Lakeside Murders

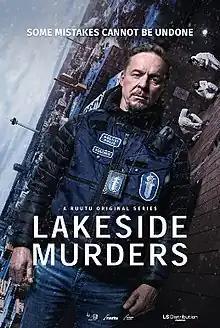

Lakeside Murders is a Finnish crime drama and Nordic noir television series created by and starring Eero Aho. The series is based on the "Koskinen" book series by Seppo Jokinen and follows Inspector Sakari Koskinen and his team in the Violent Crimes Unit as they try to solve murders in the Finnish lakeside city of Tampere.